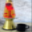
Label: lamp